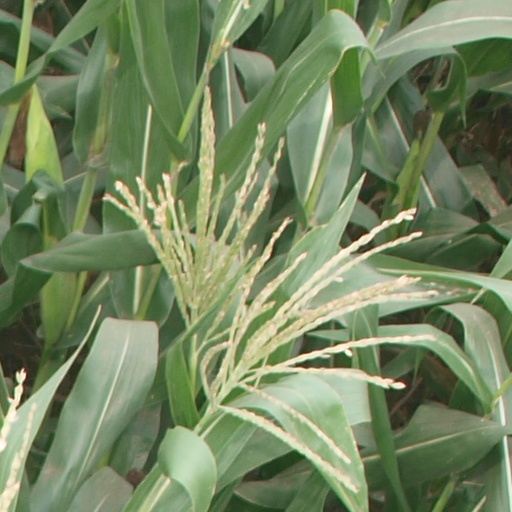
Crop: maize; corn